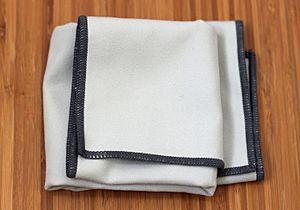
Les microfibres sont des fibres textiles dont la masse linéique est inférieure à un décitex. Elles peuvent être artificielles ou synthétiques. Elles sont apparues dans les années 1980, alors que le polyester était passé de mode.